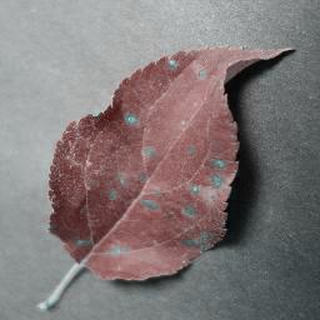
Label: apple_cedar_apple_rust